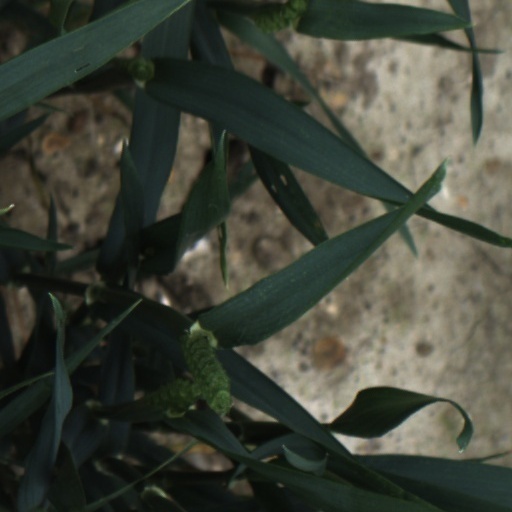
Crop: wheat